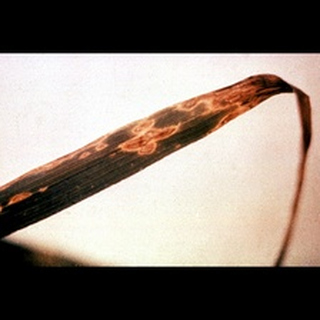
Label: wheat_leaf_blight